Talisman

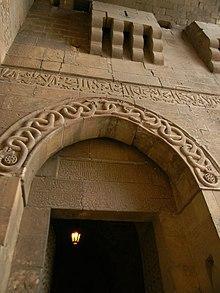
The Serpent's Gate

The Renaissance scientific building Uraniborg has been interpreted as an astrological talisman to support the work and health of scholars working inside it, designed using Marsilio Ficino's theorized mechanism for astrological influence. Length ratios that the designer, the astrologer and alchemist Tycho Brahe, worked into the building and its gardens match those that Heinrich Cornelius Agrippa associated with Jupiter and the sun. This choice would have counteracted the believed tendency of scholars to be phlegmatic, melancholy and overly influenced by the planet Saturn.